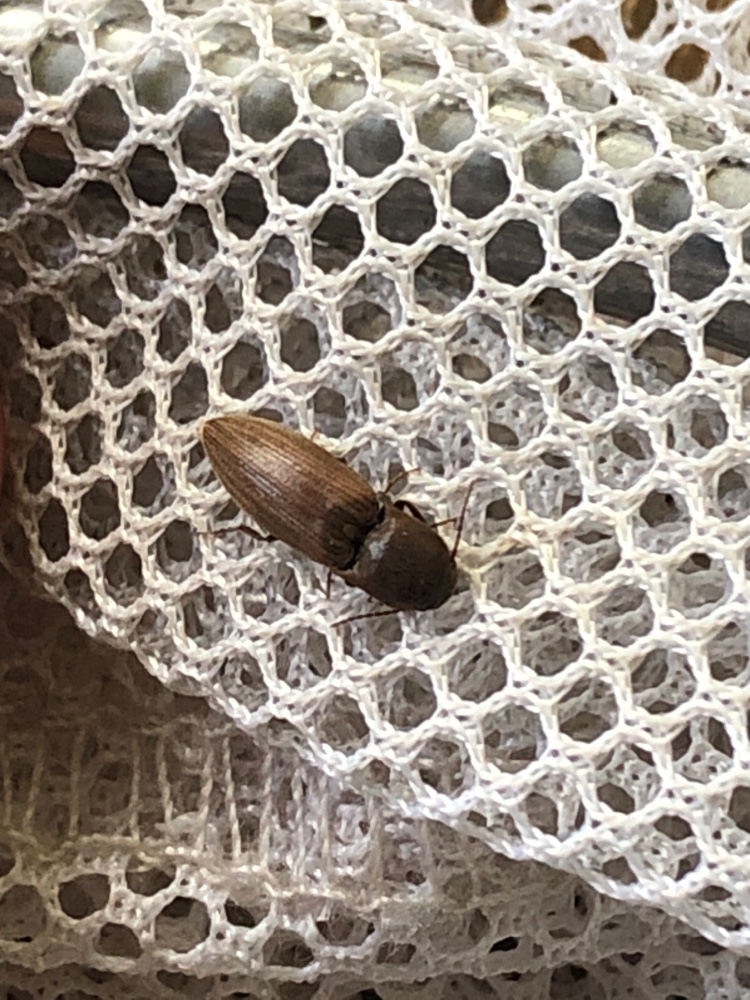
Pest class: clickbeetles_wireworms